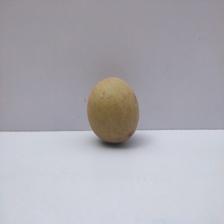
Size: Large